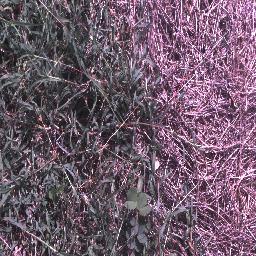
Label: negative